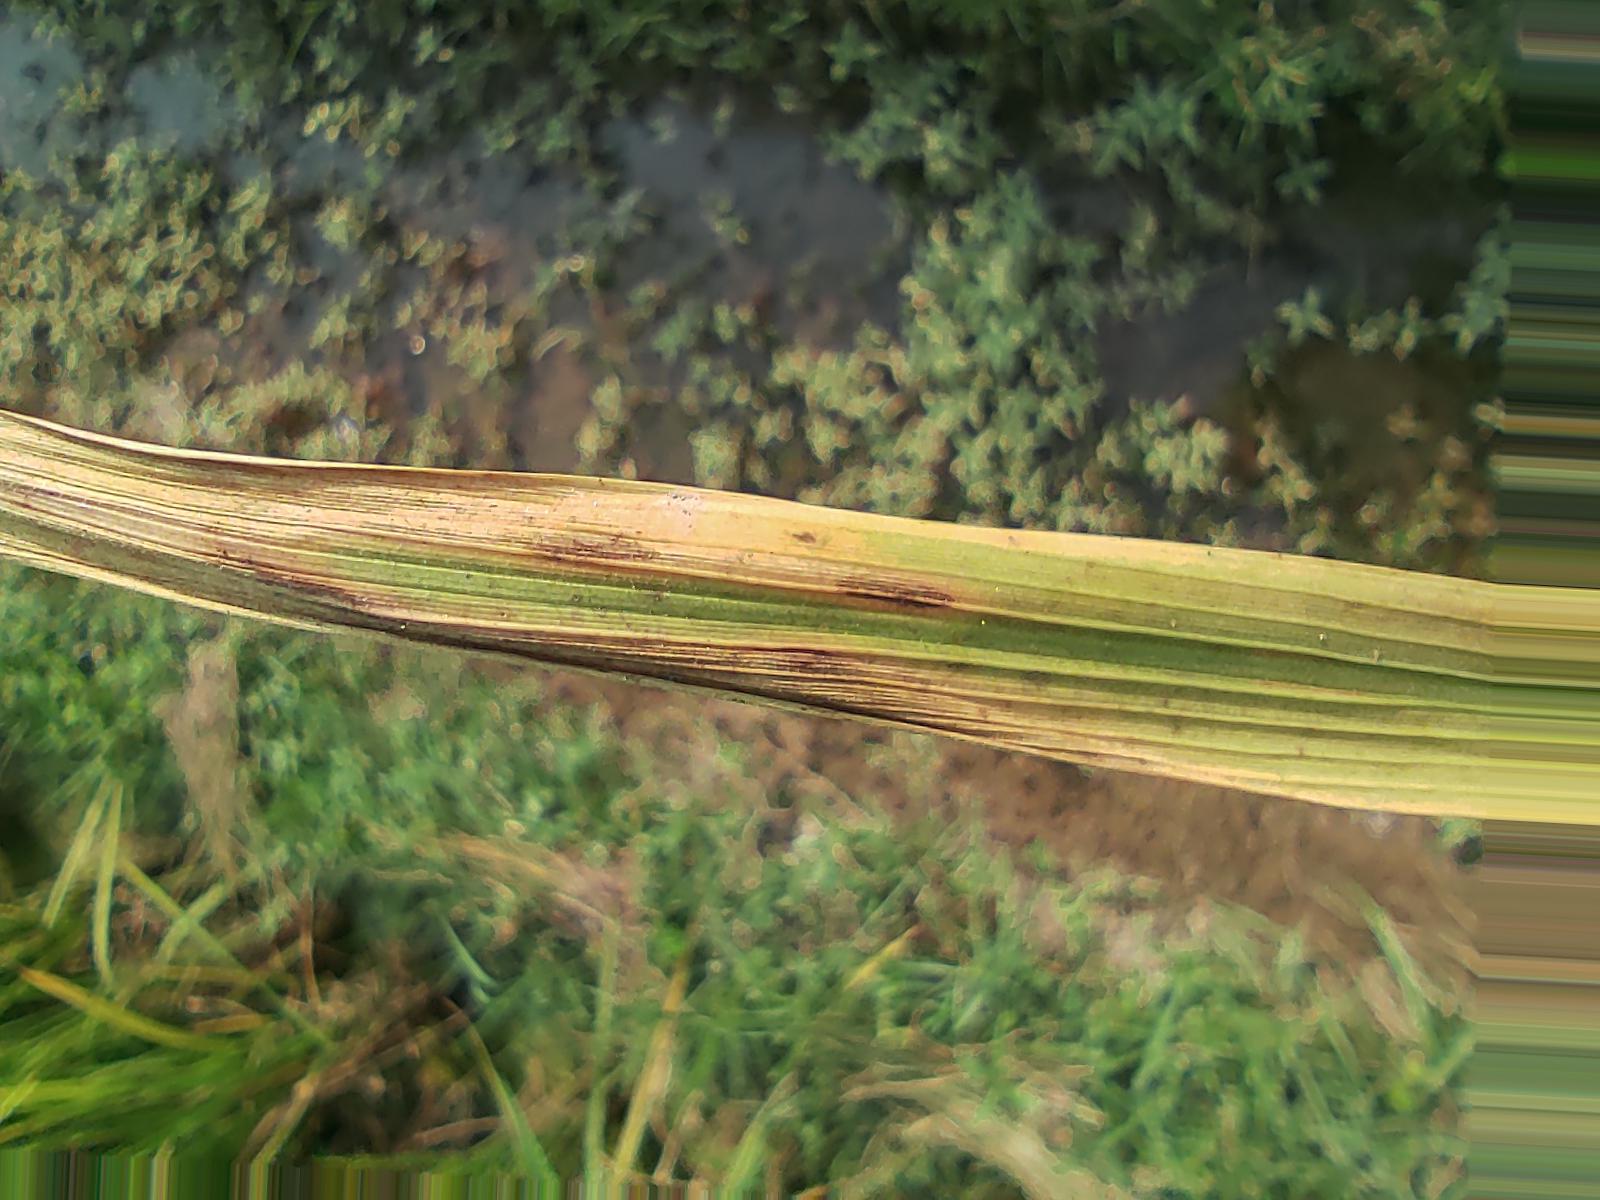
Nhãn: Bệnh Đốm Nâu ( Brown spot )